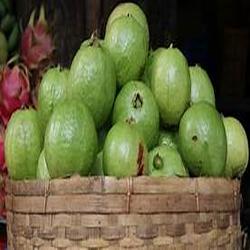
Label: Guava